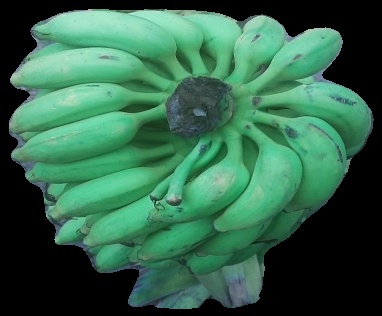
Variety: elakki-bale
Grade: grade2